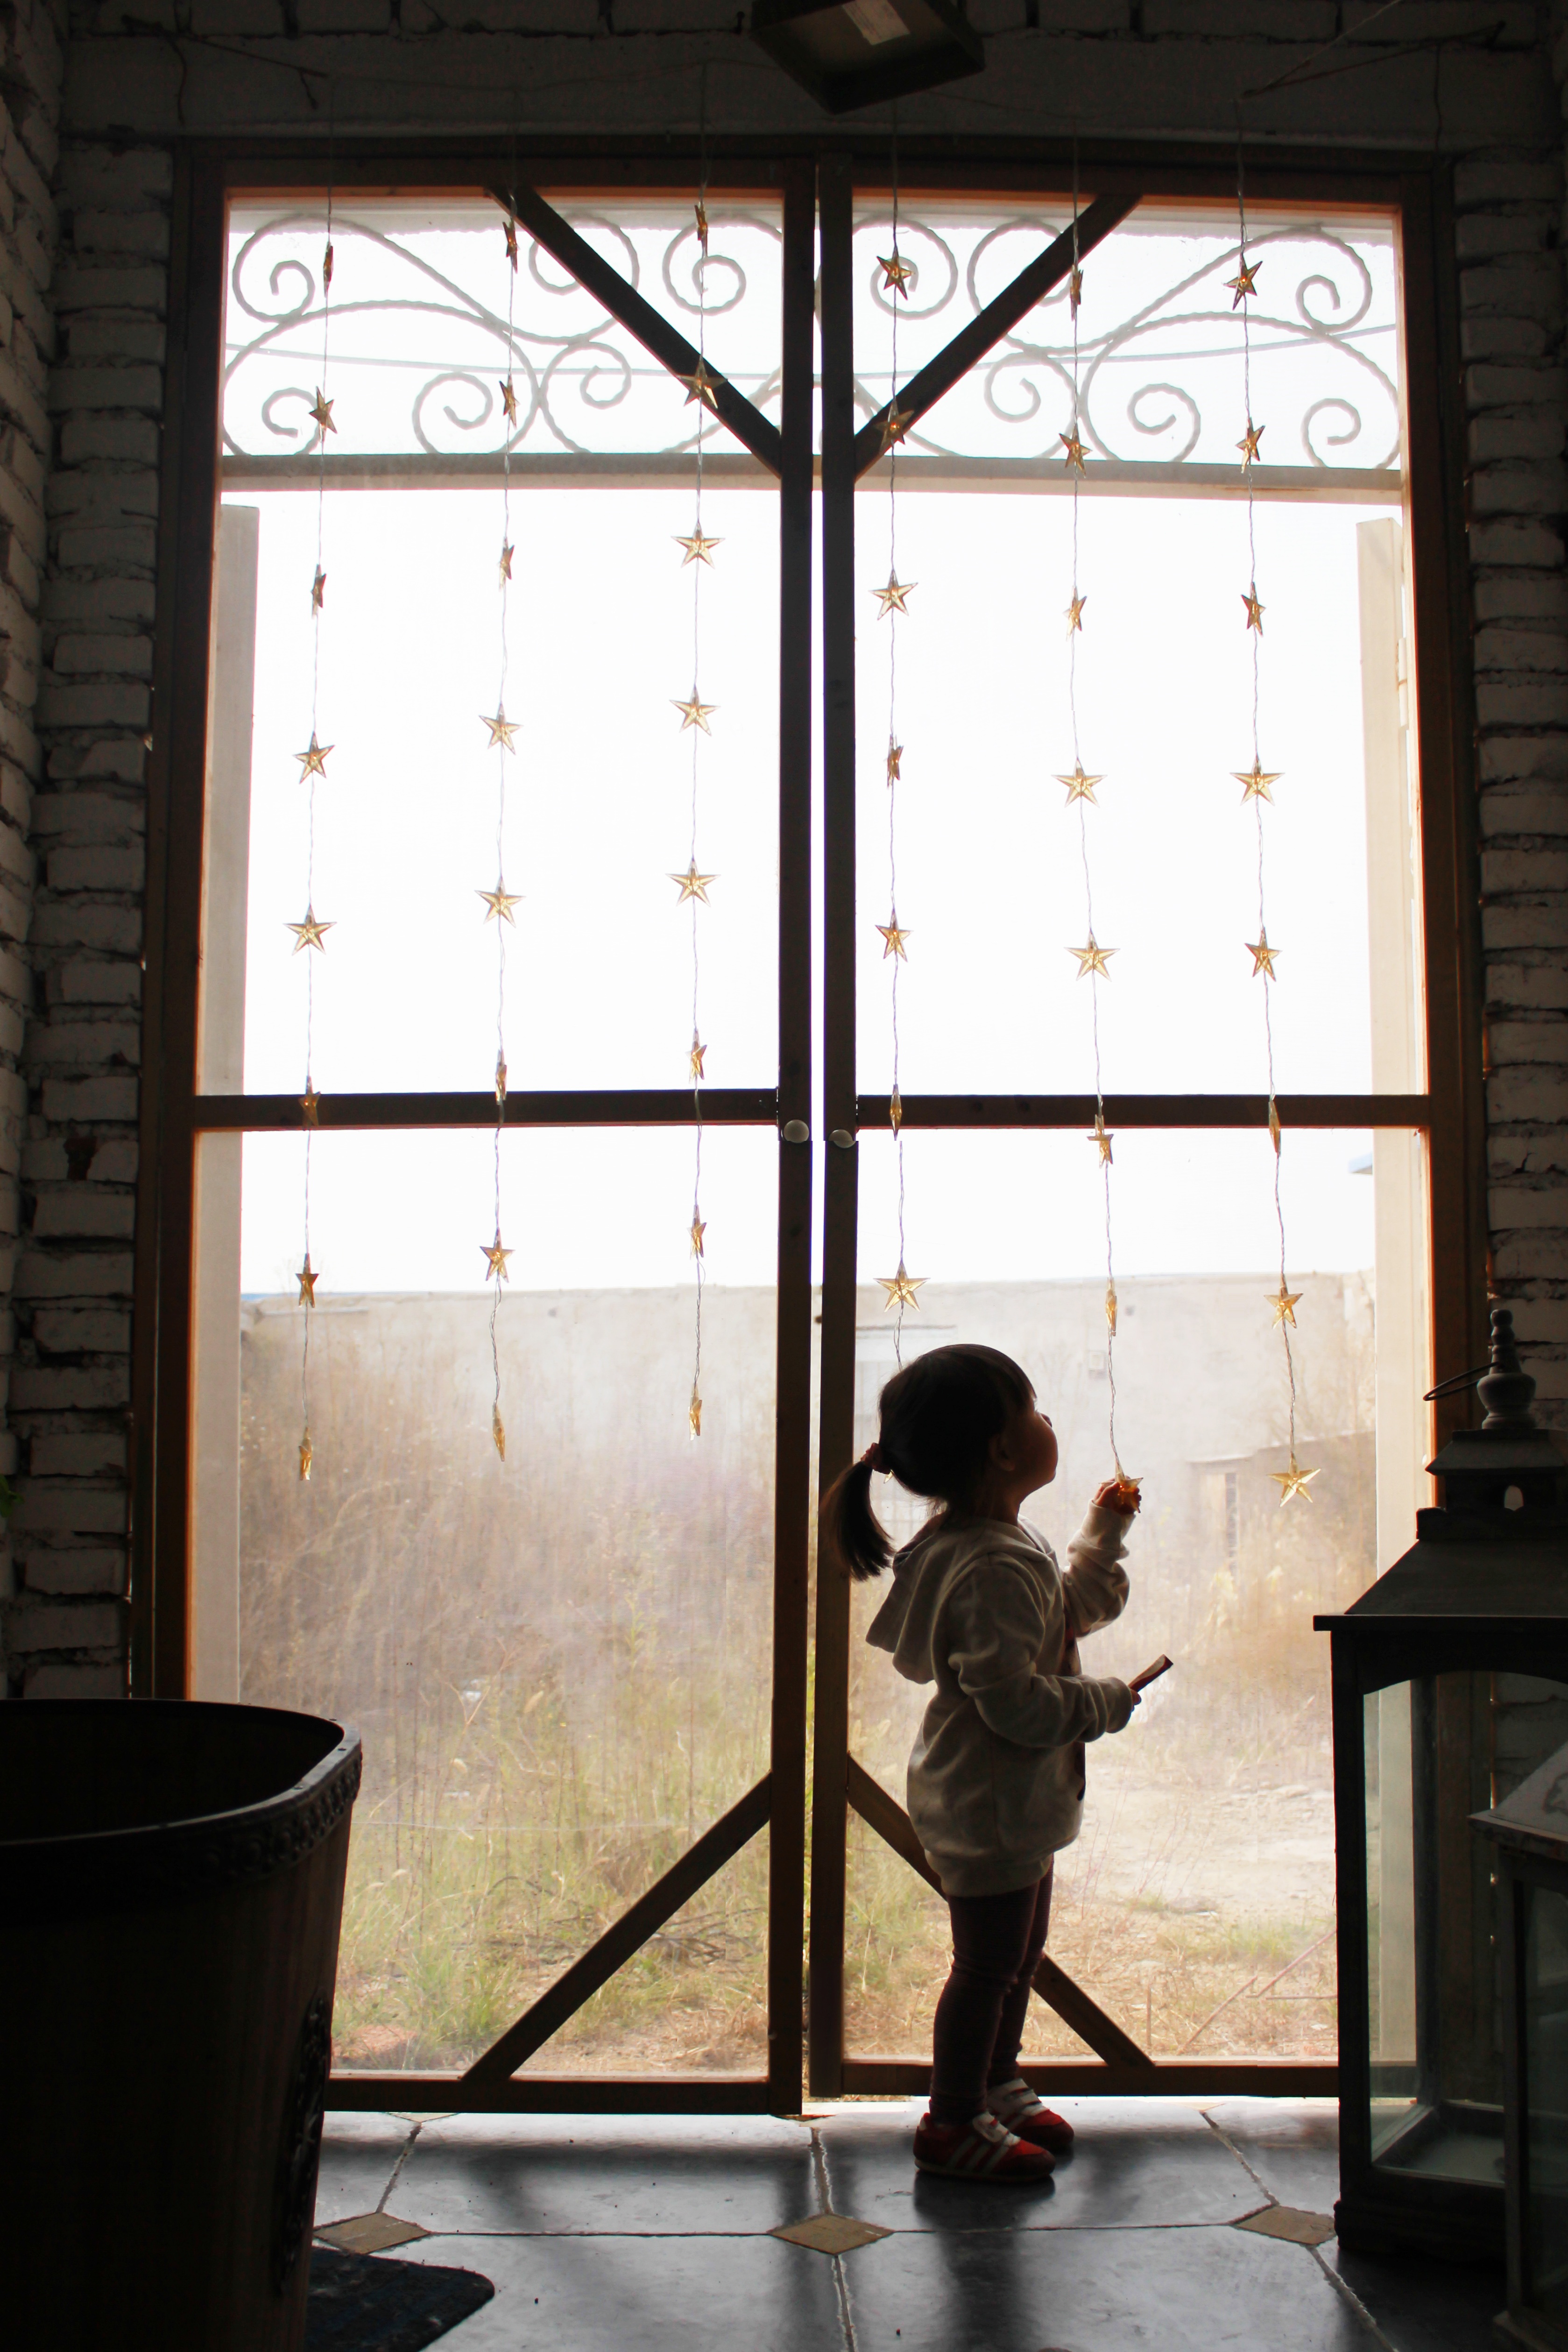
silhouette, wood, window, wall, decoration, child, christmas, door, interior design, girls, photograph, backlighting, tourist attraction, curious, window covering, window treatment